Nayanmoni Saikia

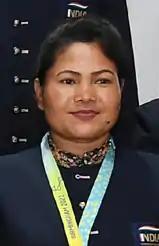
Saikia in August 2022

Nayanmoni Saikia (born 21 September 1988) is a female Indian international lawn bowler.